Hambledon Cottage

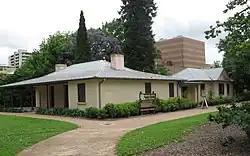

Hambledon Cottage is a heritage-listed house and museum at 47 Hassall Street, Harris Park, New South Wales, a suburb of Sydney, Australia. The cottage was built from 1821 to 1825, with the initial section being designed by Henry Kitchen. It is also known as Firholme, Valley Cottage and Macarthur Cottage. The property is owned by Parramatta City Council. It was added to the New South Wales State Heritage Register on 21 September 2012.